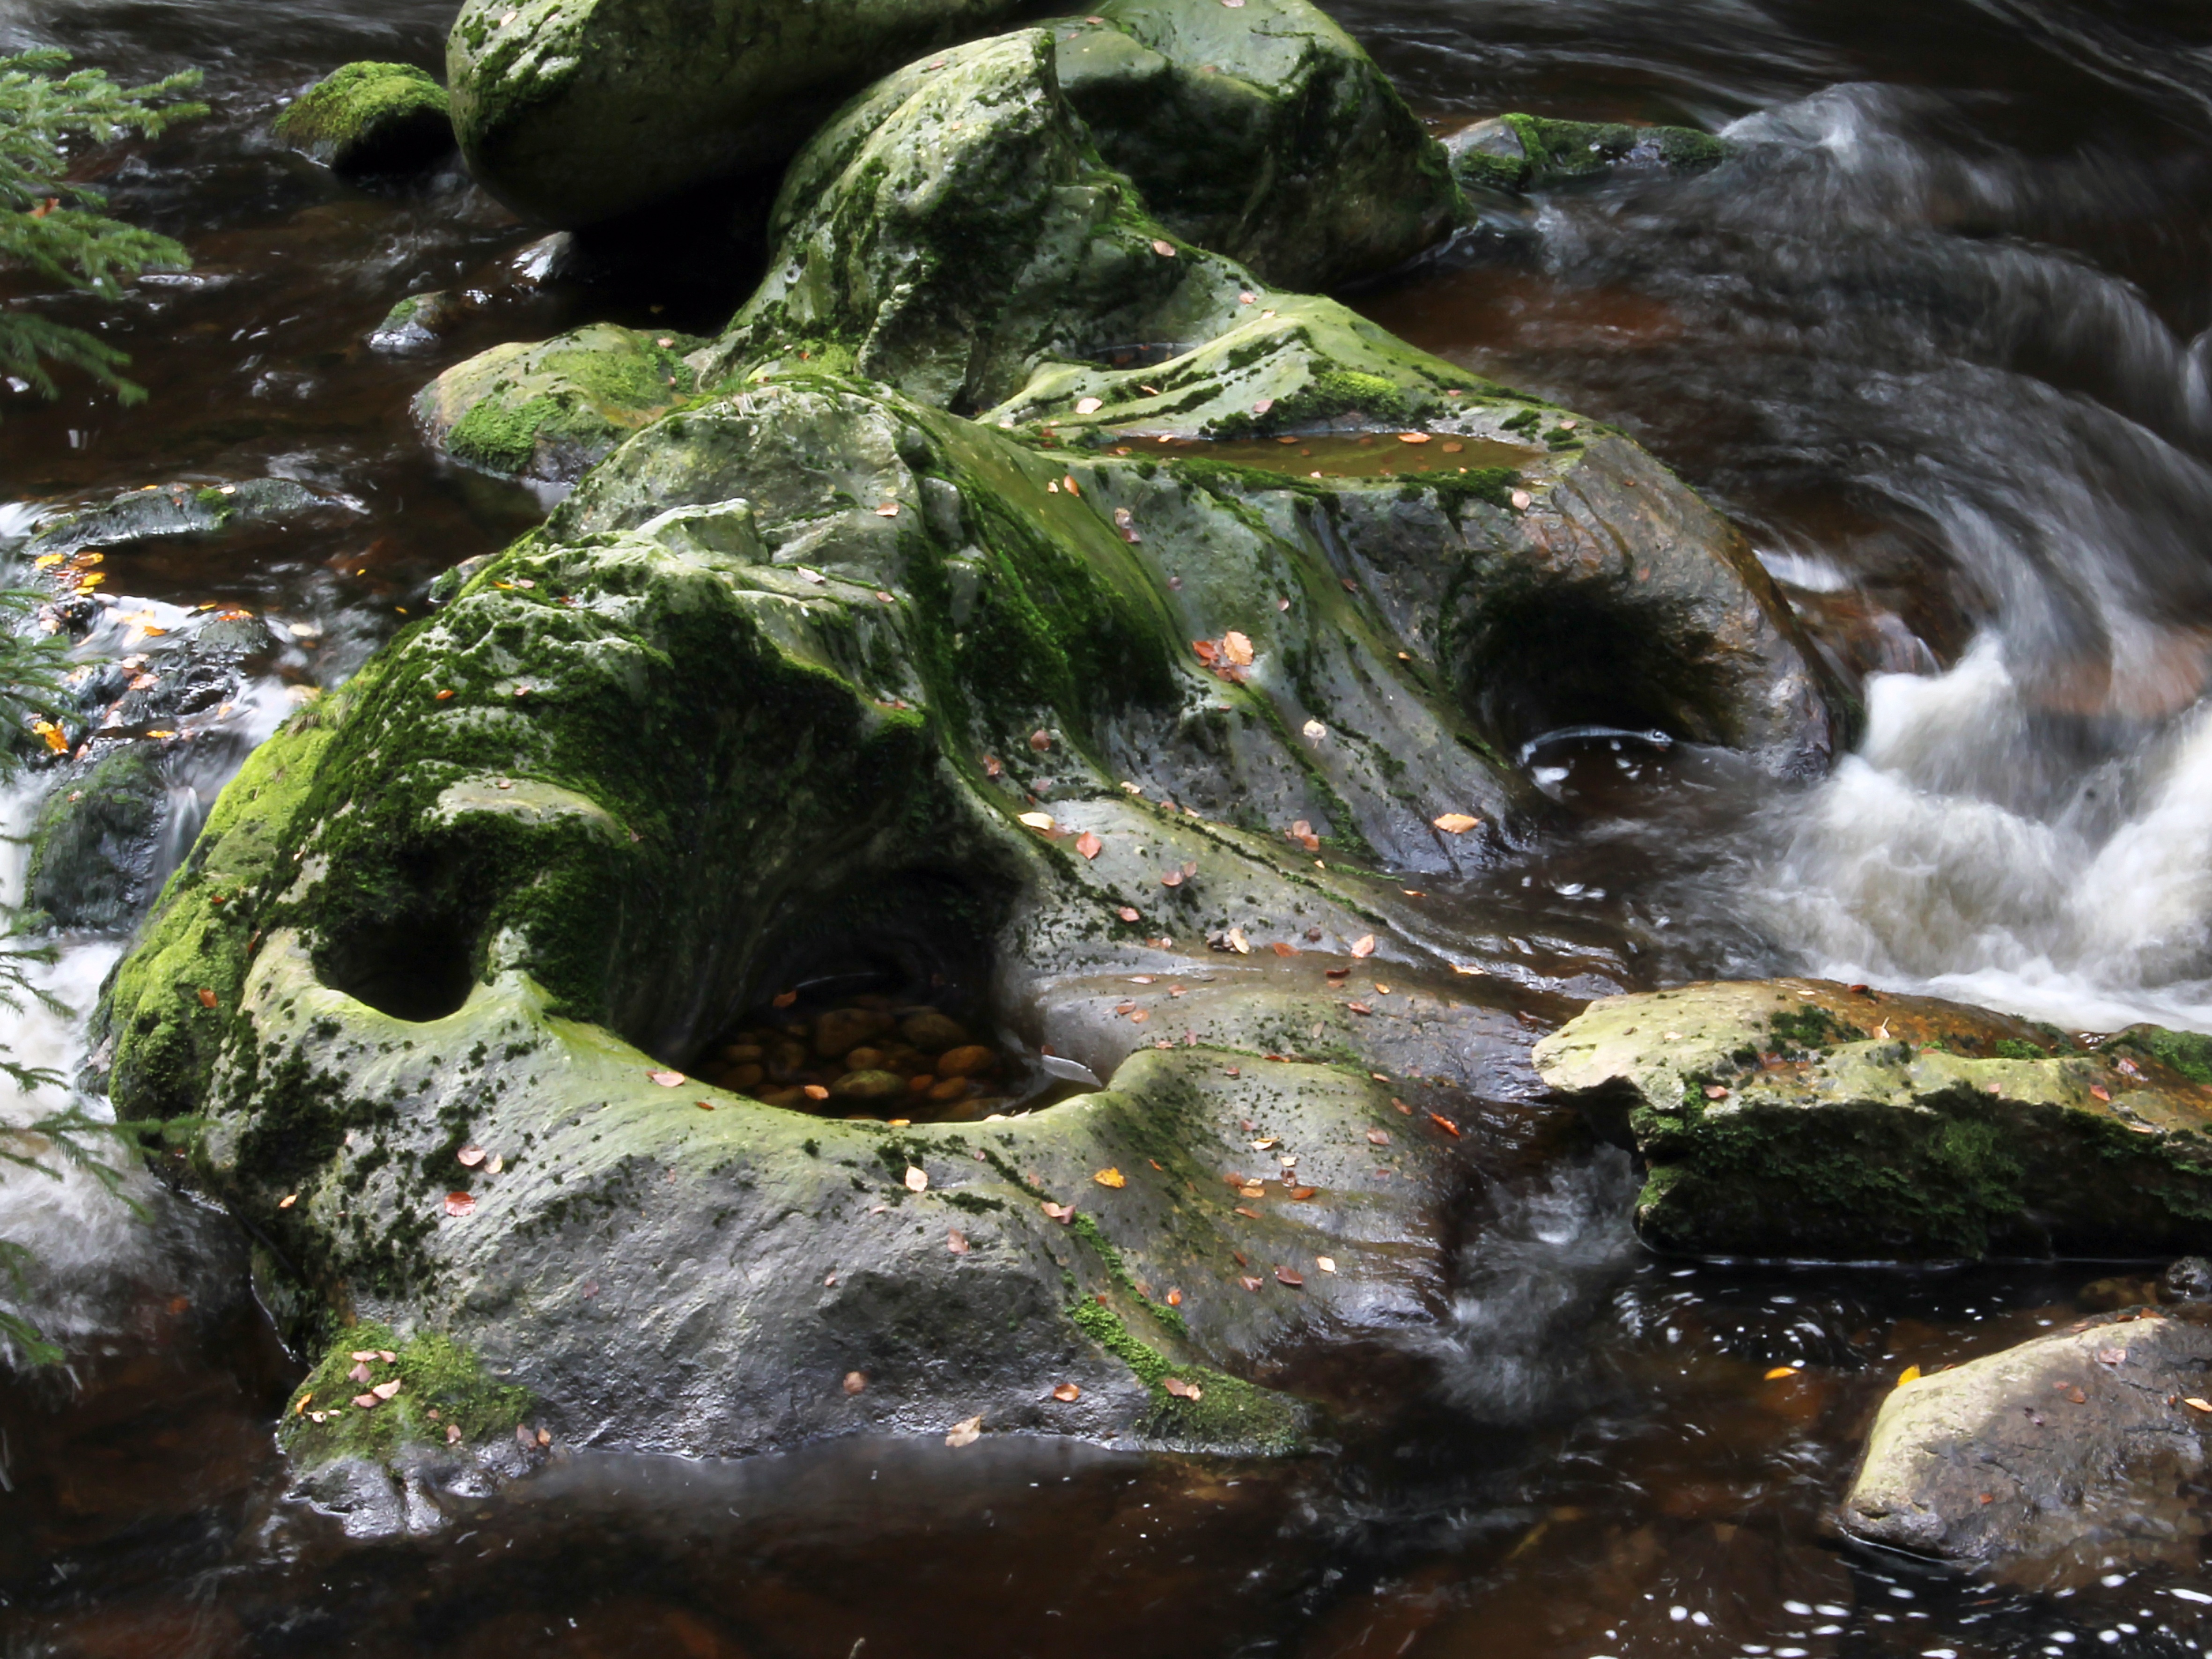
water, nature, forest, rock, waterfall, plant, leaf, flower, river, pond, stream, jungle, rainforest, water feature